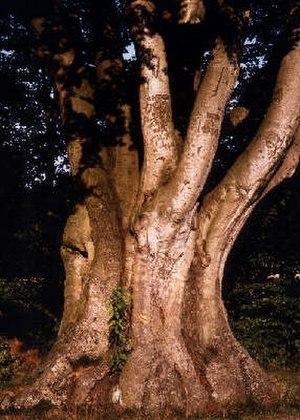
Un roi sans divertissement est un roman de 1947 de Jean Giono.